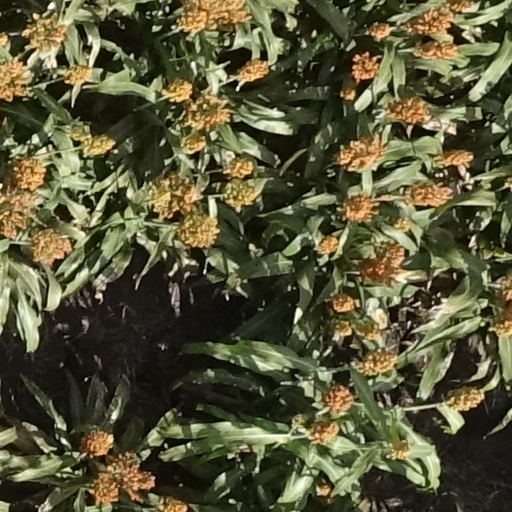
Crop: sorghum